The Blob (1988 film)

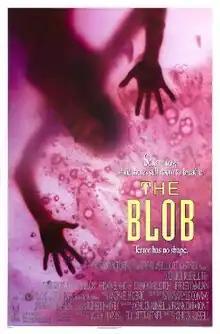
Theatrical release poster

The Blob is a 1988 American science fiction horror film directed by Chuck Russell, who co-wrote it with Frank Darabont. It is a remake of the 1958 film of the same name. The film stars Kevin Dillon, Shawnee Smith, Donovan Leitch, Jeffrey DeMunn, Paul McCrane, Art LaFleur, Robert Axelrod, Joe Seneca, Del Close and Candy Clark. The plot follows an acidic, amoeba-like organism that crashes down to Earth in a military satellite, devouring and dissolving anything in its path as it grows. Filmed in Abbeville, Louisiana, "The Blob" was theatrically released in August 1988 by TriStar Pictures to generally positive reviews but was a box office failure, grossing $8.2 million against its budget of approximately $10 million. Despite being a box office failure, "The Blob" has garnered a cult following and praise for being a remake that surpasses the original.